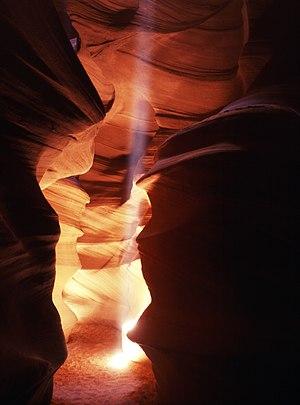
Vue d'Antelope Canyon,en Arizona (USA), prise dans l'été 2005 par Raimund Marx (Raimund.Marx@ch.tum.de). Cette image a été numérisée à partir d'une diapositive moyen format (2,5 x 2 pouces), puis importée par Rhaessner à 8h10, le 8 Février 2006 (UTC), avec l'autorisation du photographe.